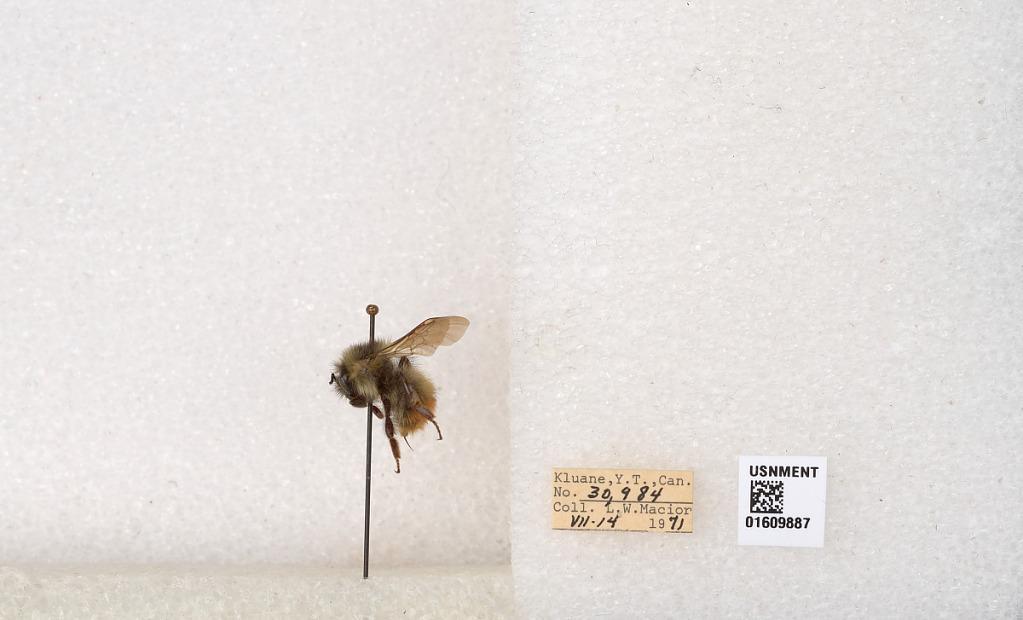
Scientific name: Bombus (Pyrobombus) sylvicola Kirby
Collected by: L. Macior
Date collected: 1971-7-14
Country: Canada
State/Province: Yukon
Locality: Kluane
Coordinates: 61.2281, -138.722